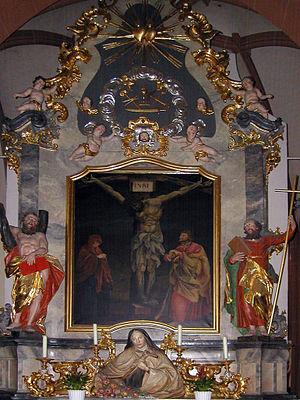
Le Retable de Tauberbischofsheim est une œuvre du peintre Mathis Gothart-Nithart — traditionnellement désigné sous le nom de Matthias Grünewald —, réalisée vraisemblablement entre 1523 et 1525. Il se compose d'une Crucifixion et d'un Portement de Croix, qui constituaient à l'origine les deux faces d'un même retable d'autel peint sur bois, de 195,5 cm de haut et de 142,5 cm de large. Le panneau a été divisé en deux dans l'épaisseur du bois lors de sa première restauration en 1883, afin de permettre son exposition dans un musée. Depuis 1900, les deux œuvres, désormais séparées, sont exposées à la Staatliche Kunsthalle de Karlsruhe.